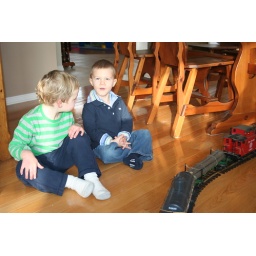
Watching the train go around and around and around the Christmas tree at the Brown's in Oxford. Dec 09